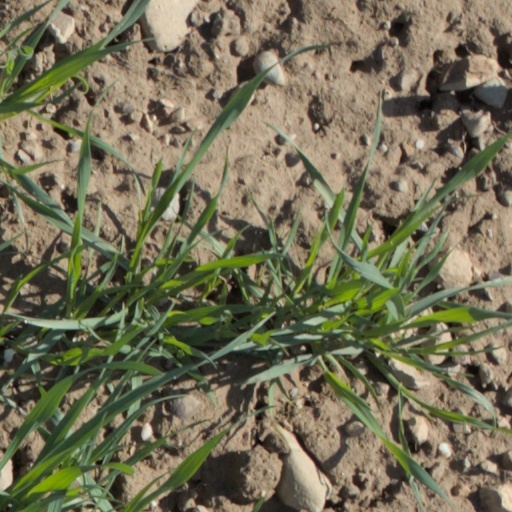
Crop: wheat